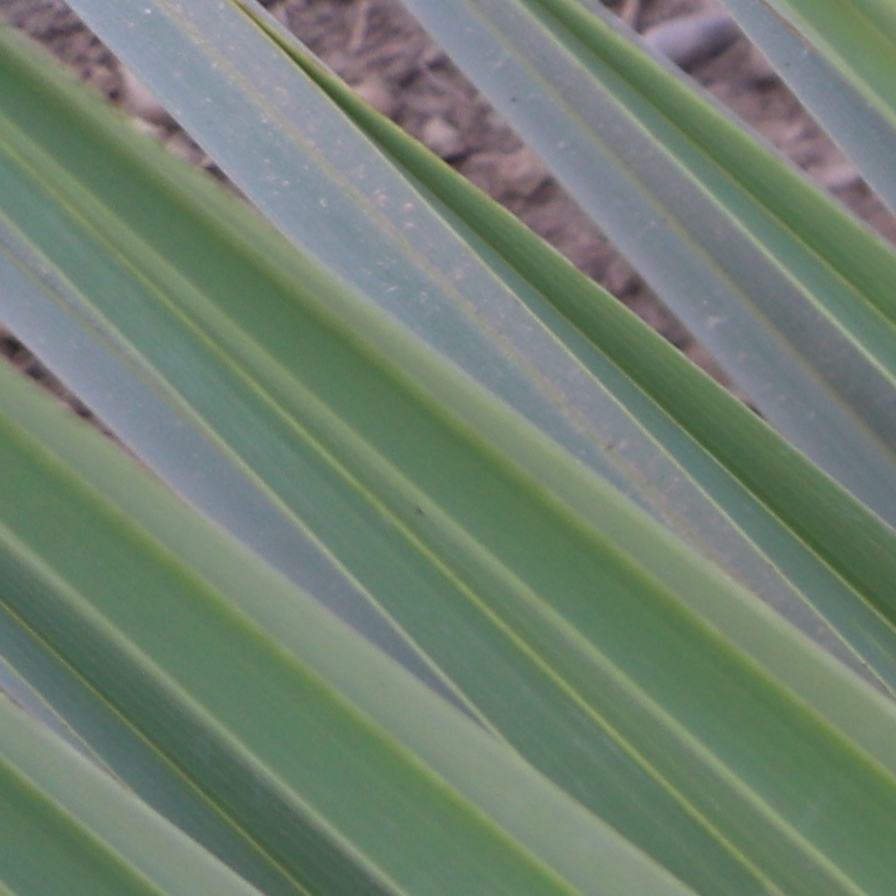
Label: Healthy